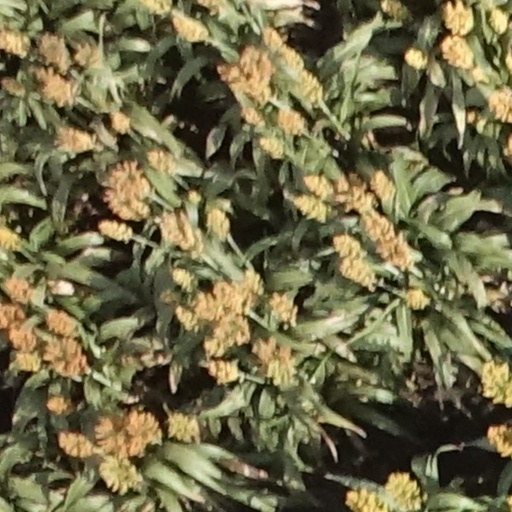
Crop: sorghum